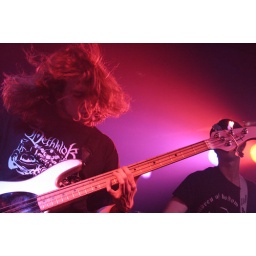
Friends band, art of war, taken at a gig in the cat house